McDonald Mariga

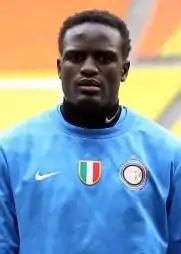
Mariga with Inter Milan in 2010

McDonald Mariga Wanyama (born 4 April 1987) is a Kenyan politician and former professional footballer who played as a defensive midfielder. In 2010, he became the first Kenyan footballer to play in and win the UEFA Champions League for Inter Milan.